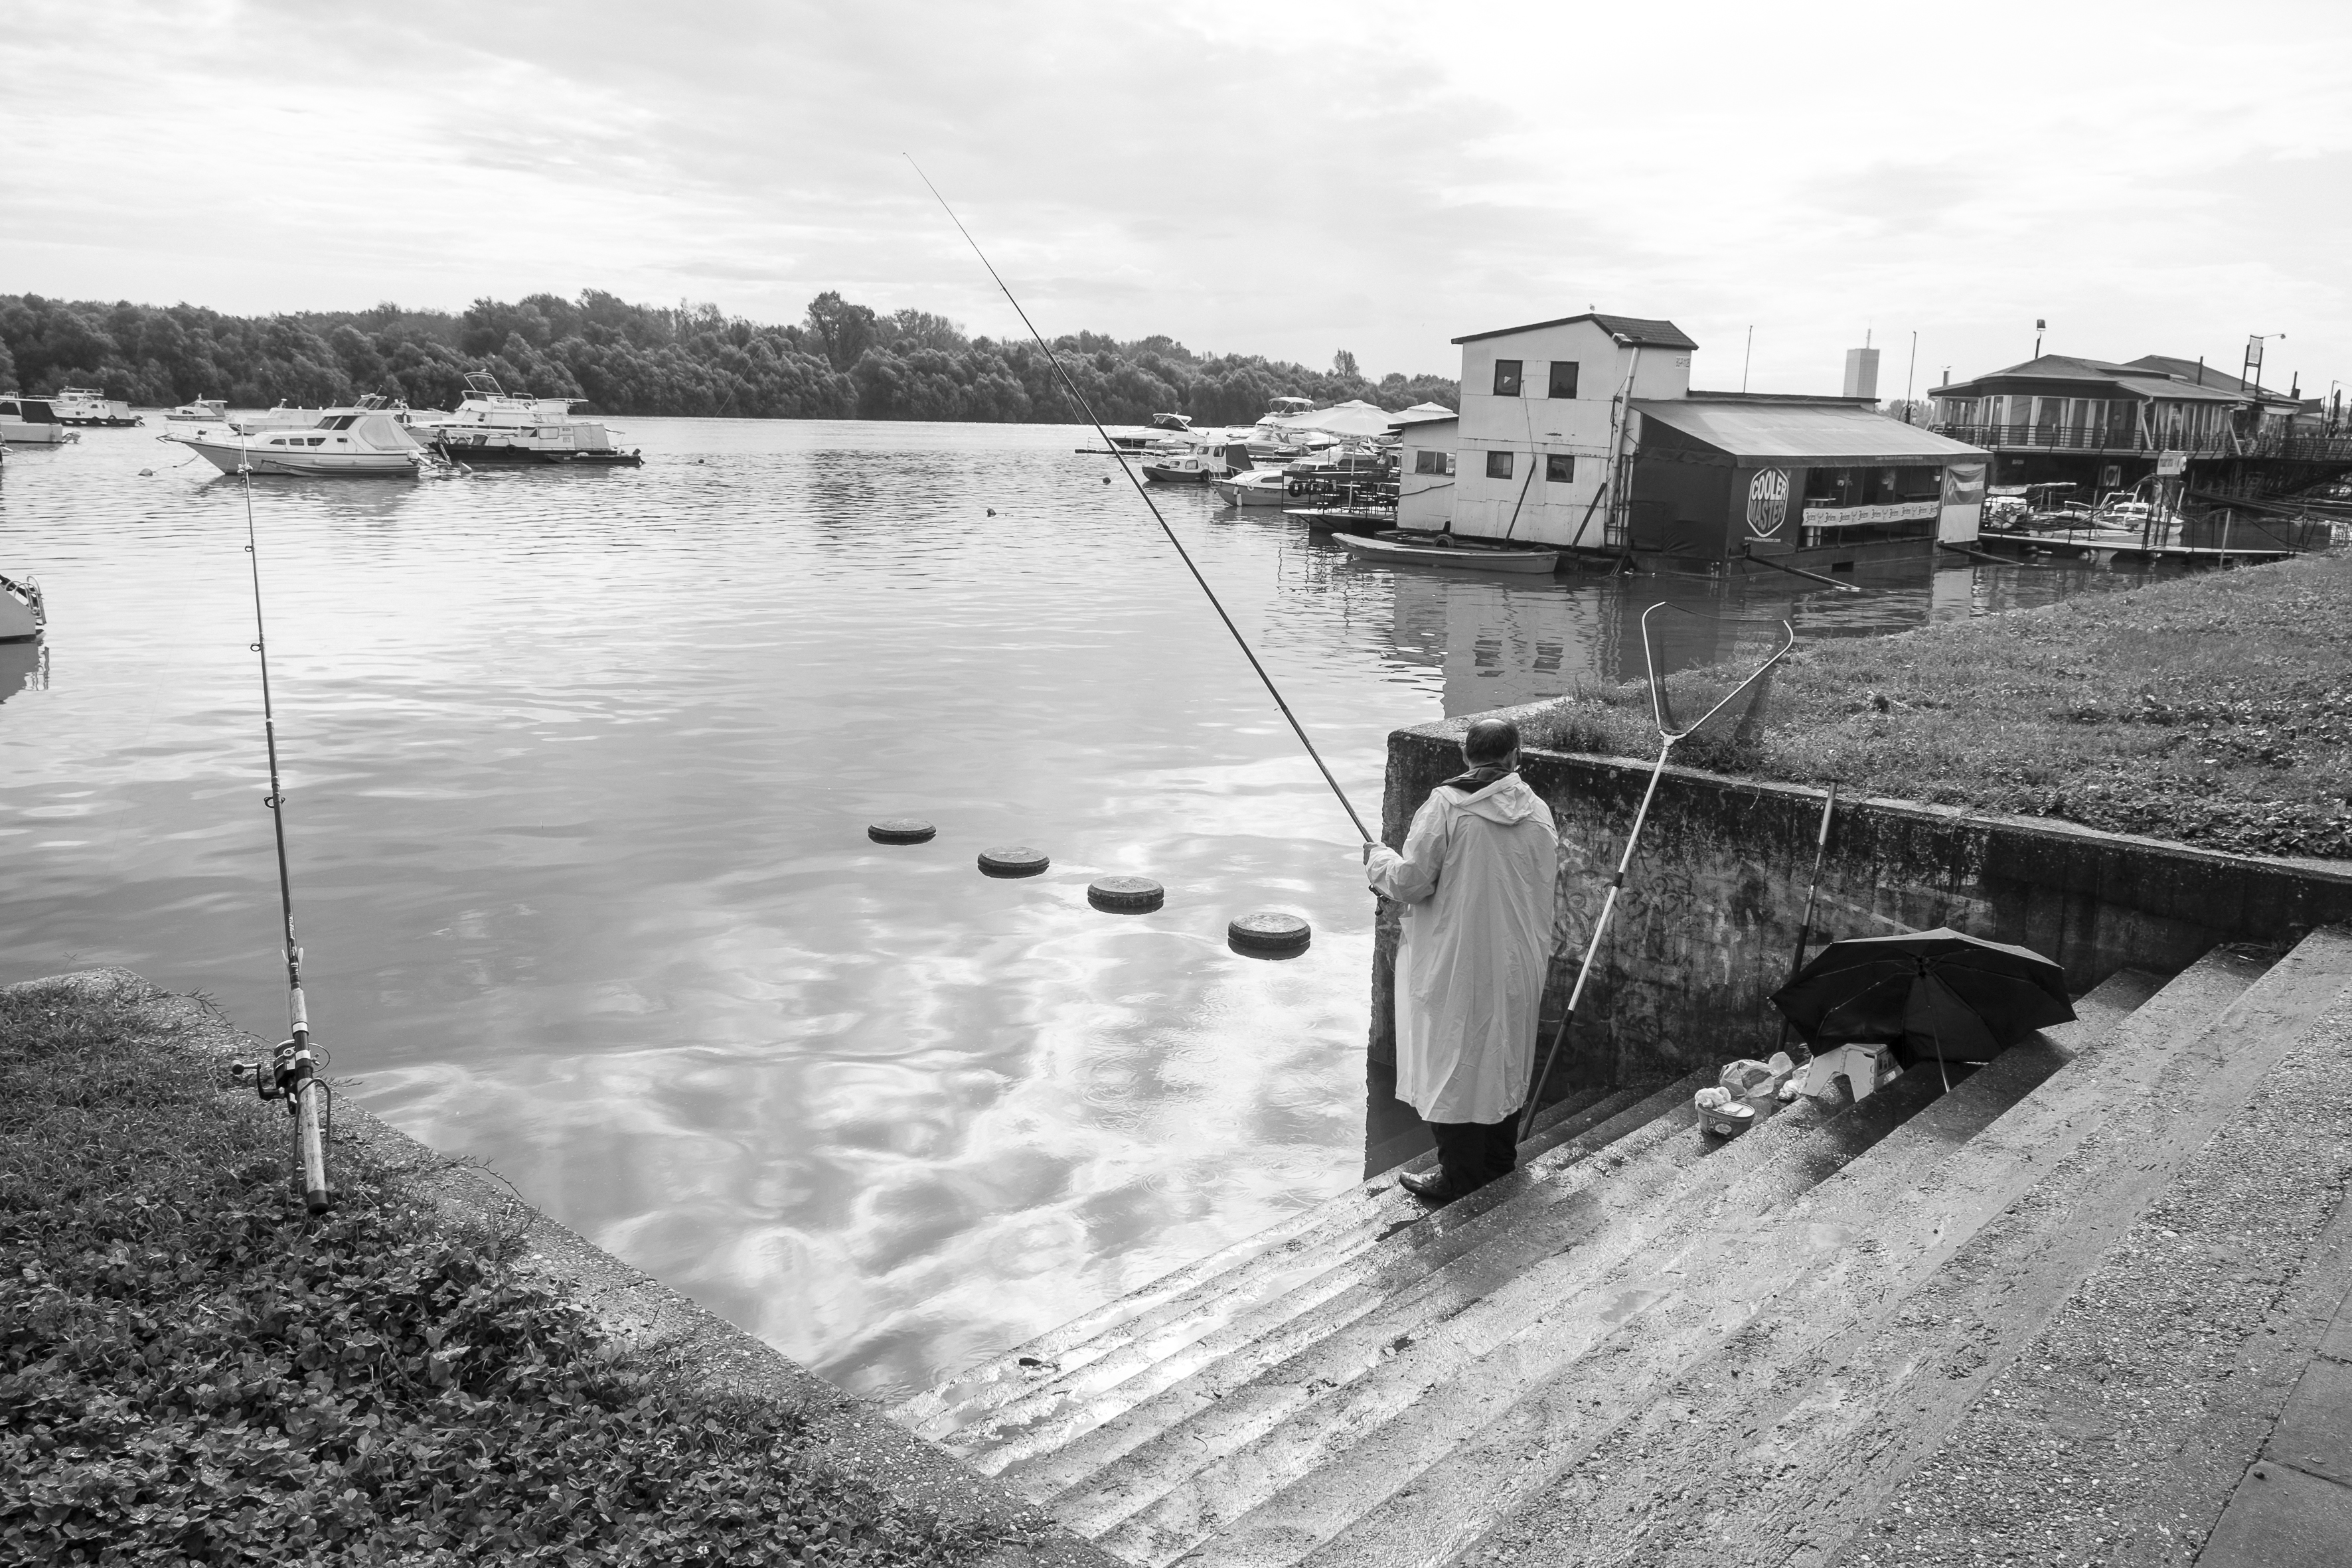
black and white, street, urban, river, travel, transport, fujifilm, vehicle, monochrome, waterway, bw, blackandwhite, blackwhite, serbia, cool image, noiretblanc, fuji, fujix, fujixe1, belgrade, monochrome photography